Jiajing Emperor

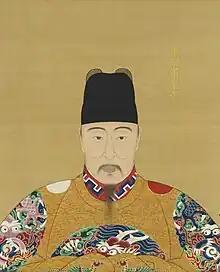
Portrait of the Jiajing Emperor

After 1524, the emperor's closest advisers were Zhang Cong and Gui E. They attempted to remove followers of Yang Tinghe, who were associated with the Hanlin Academy, from influential positions. This resulted in a purge of the Beijing authorities in 1527–1528 and a significant change in personnel at the academy. In addition, Zhang Cong and Gui E worked to limit the influence of Senior Grand Secretary, Fei Hong, in the Grand Secretariat. To achieve this, they brought back Yang Yiqing, who had previously served in the Grand Secretariat in 1515–1516. In the following years, there was a power struggle between the grand secretaries and their associated groups of officials. The position of senior grand secretary was constantly changing, with Fei, Yang, Zhang, and others taking turns.